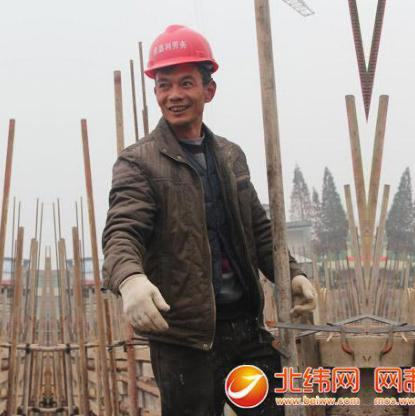
Objects in the image:
label: helmet